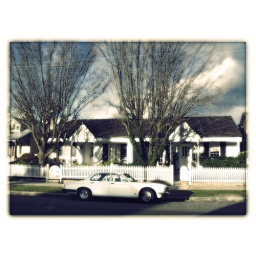
Vintage houses and old Jag, both look good in white